Víctor Pantoja

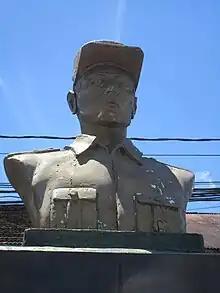
Statue in the Walk of the Amazon Heroes

Víctor F. Pantoja y Castillo was a Peruvian corporal killed in action in 1904 during the Ecuadorian–Peruvian territorial dispute.